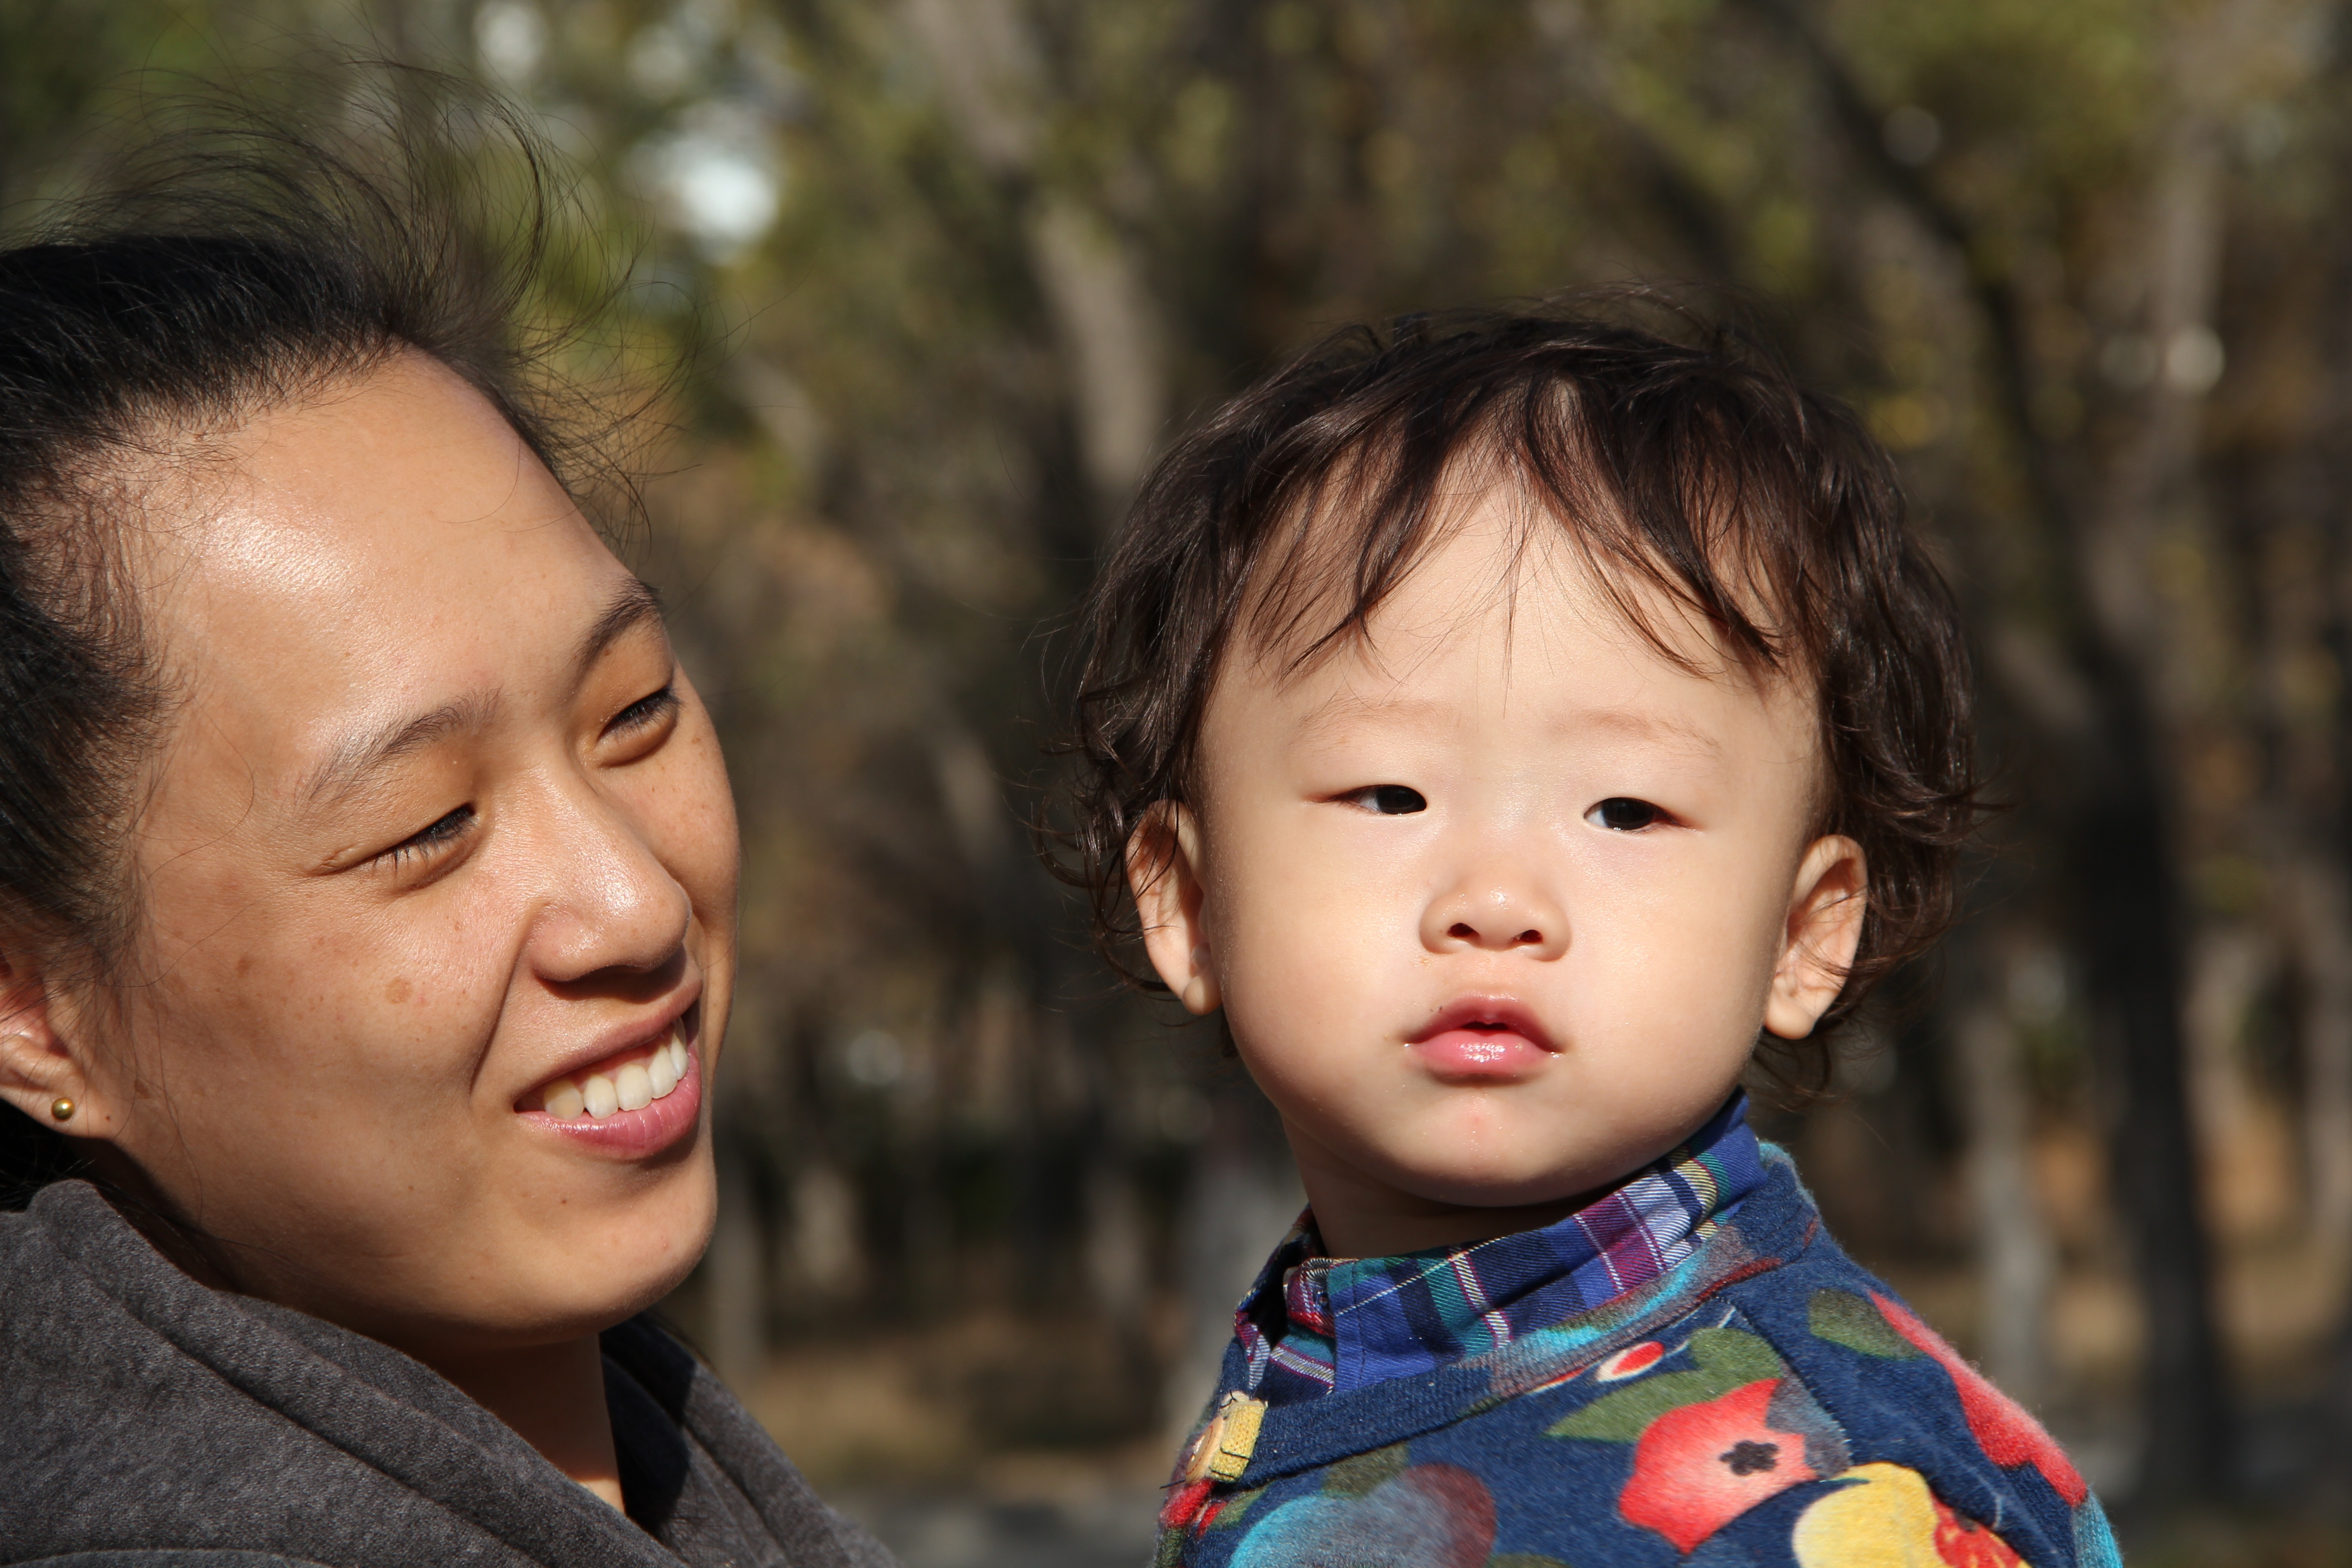
person, people, boy, male, portrait, spring, autumn, child, facial expression, smile, sibling, family, kids, happy, infant, toddler, eye, skin, portrait photography